Die Fantastischen Vier

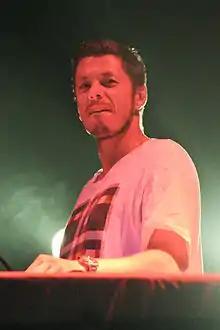
Michi Beck in 2010

Die Fantastischen Vier have released 10 studio albums, 2 compilation albums, 8 live albums, 40 singles and 3 as a featured artist. Die Fantastischen Vier have got 4 No. 1 albums in the GfK Top 100 Albums and a No. 1 single in the GfK Top 100 Singles. They have sold more than 4,7 million records, and their most successful album, 4 gewinnt, has sold more than 825 thousand units.